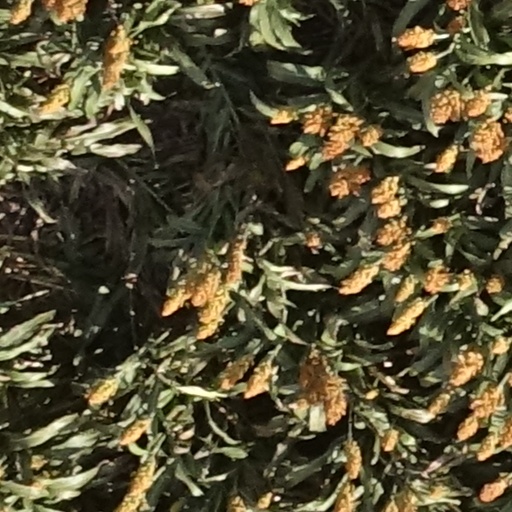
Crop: sorghum